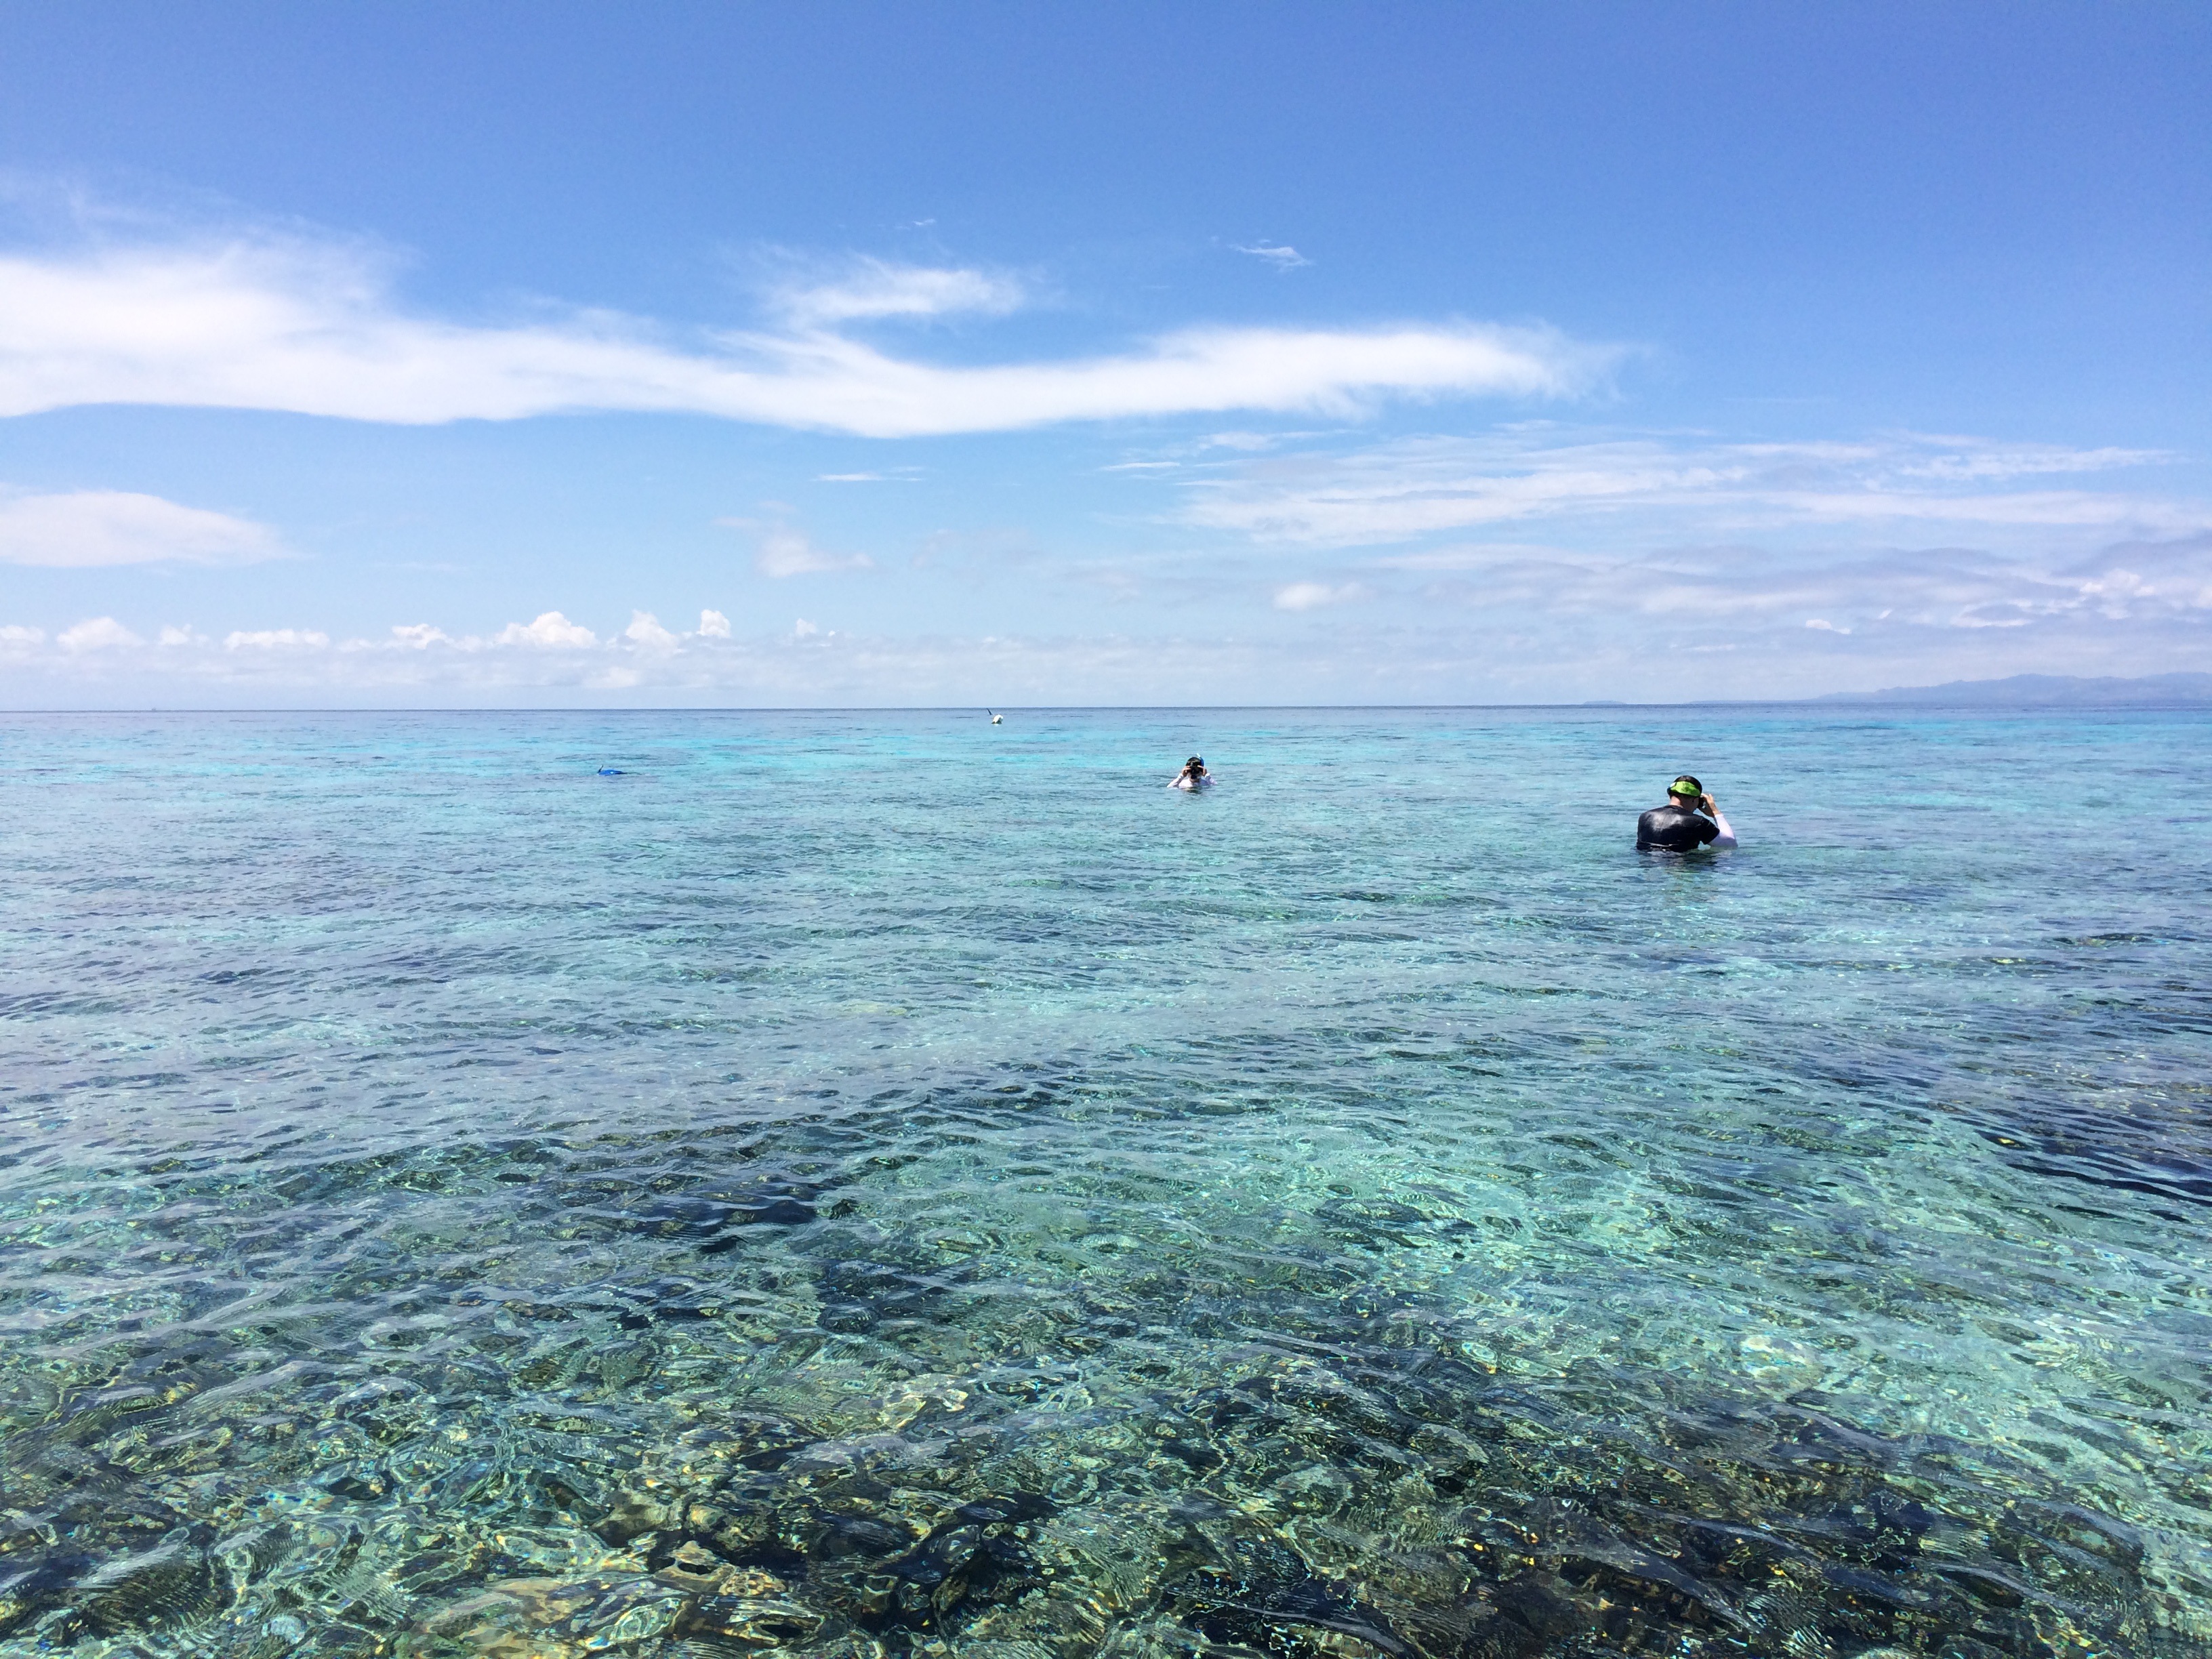
beach, sea, coast, ocean, horizon, shore, wave, tropical, bay, body of water, habitat, philippines, snorkeling, cape, islet, wind wave, crab boat, casa barry island